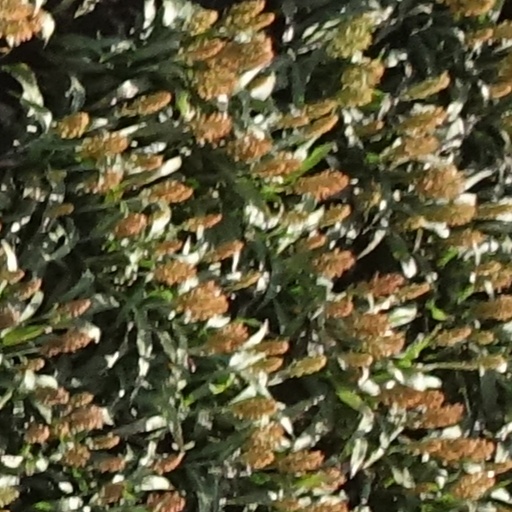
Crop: sorghum